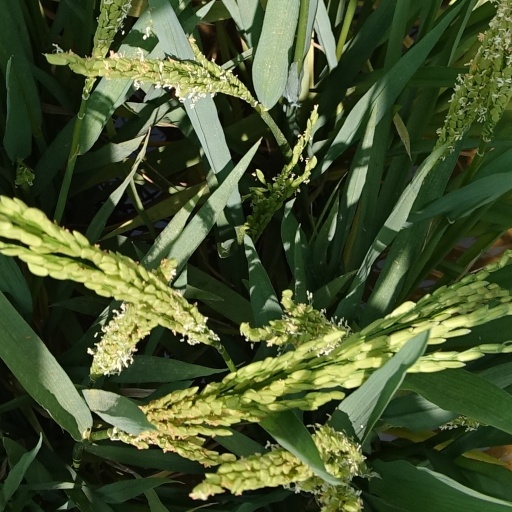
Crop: rice